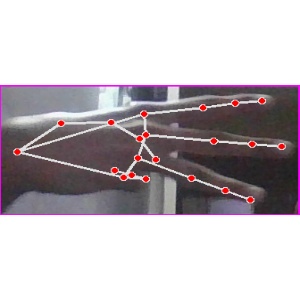
अक्षर: भ